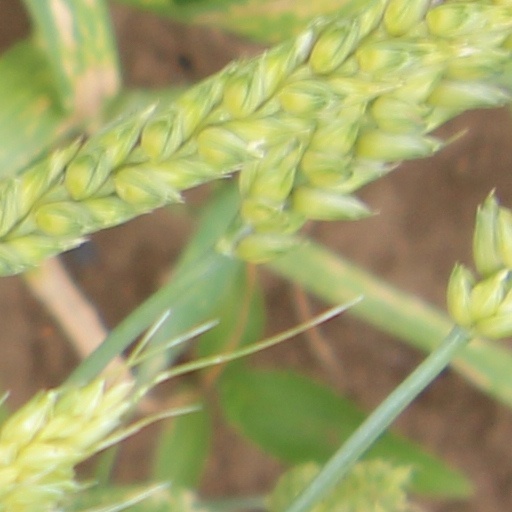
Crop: wheat